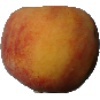
Label: Peach 1